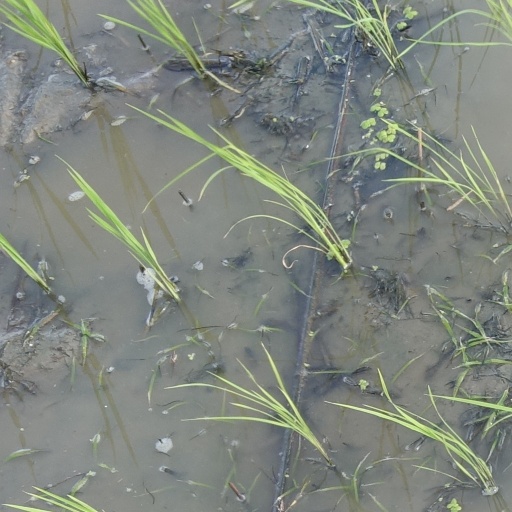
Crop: rice